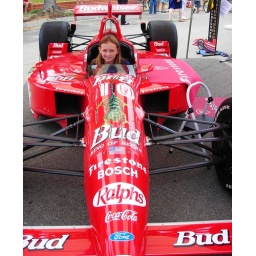
Megan sitting in a race car